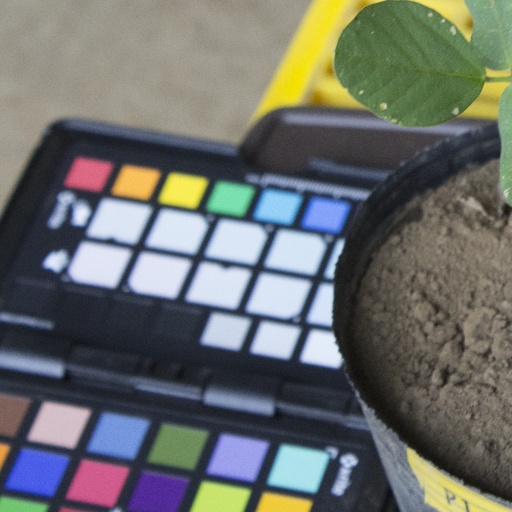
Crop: soybean